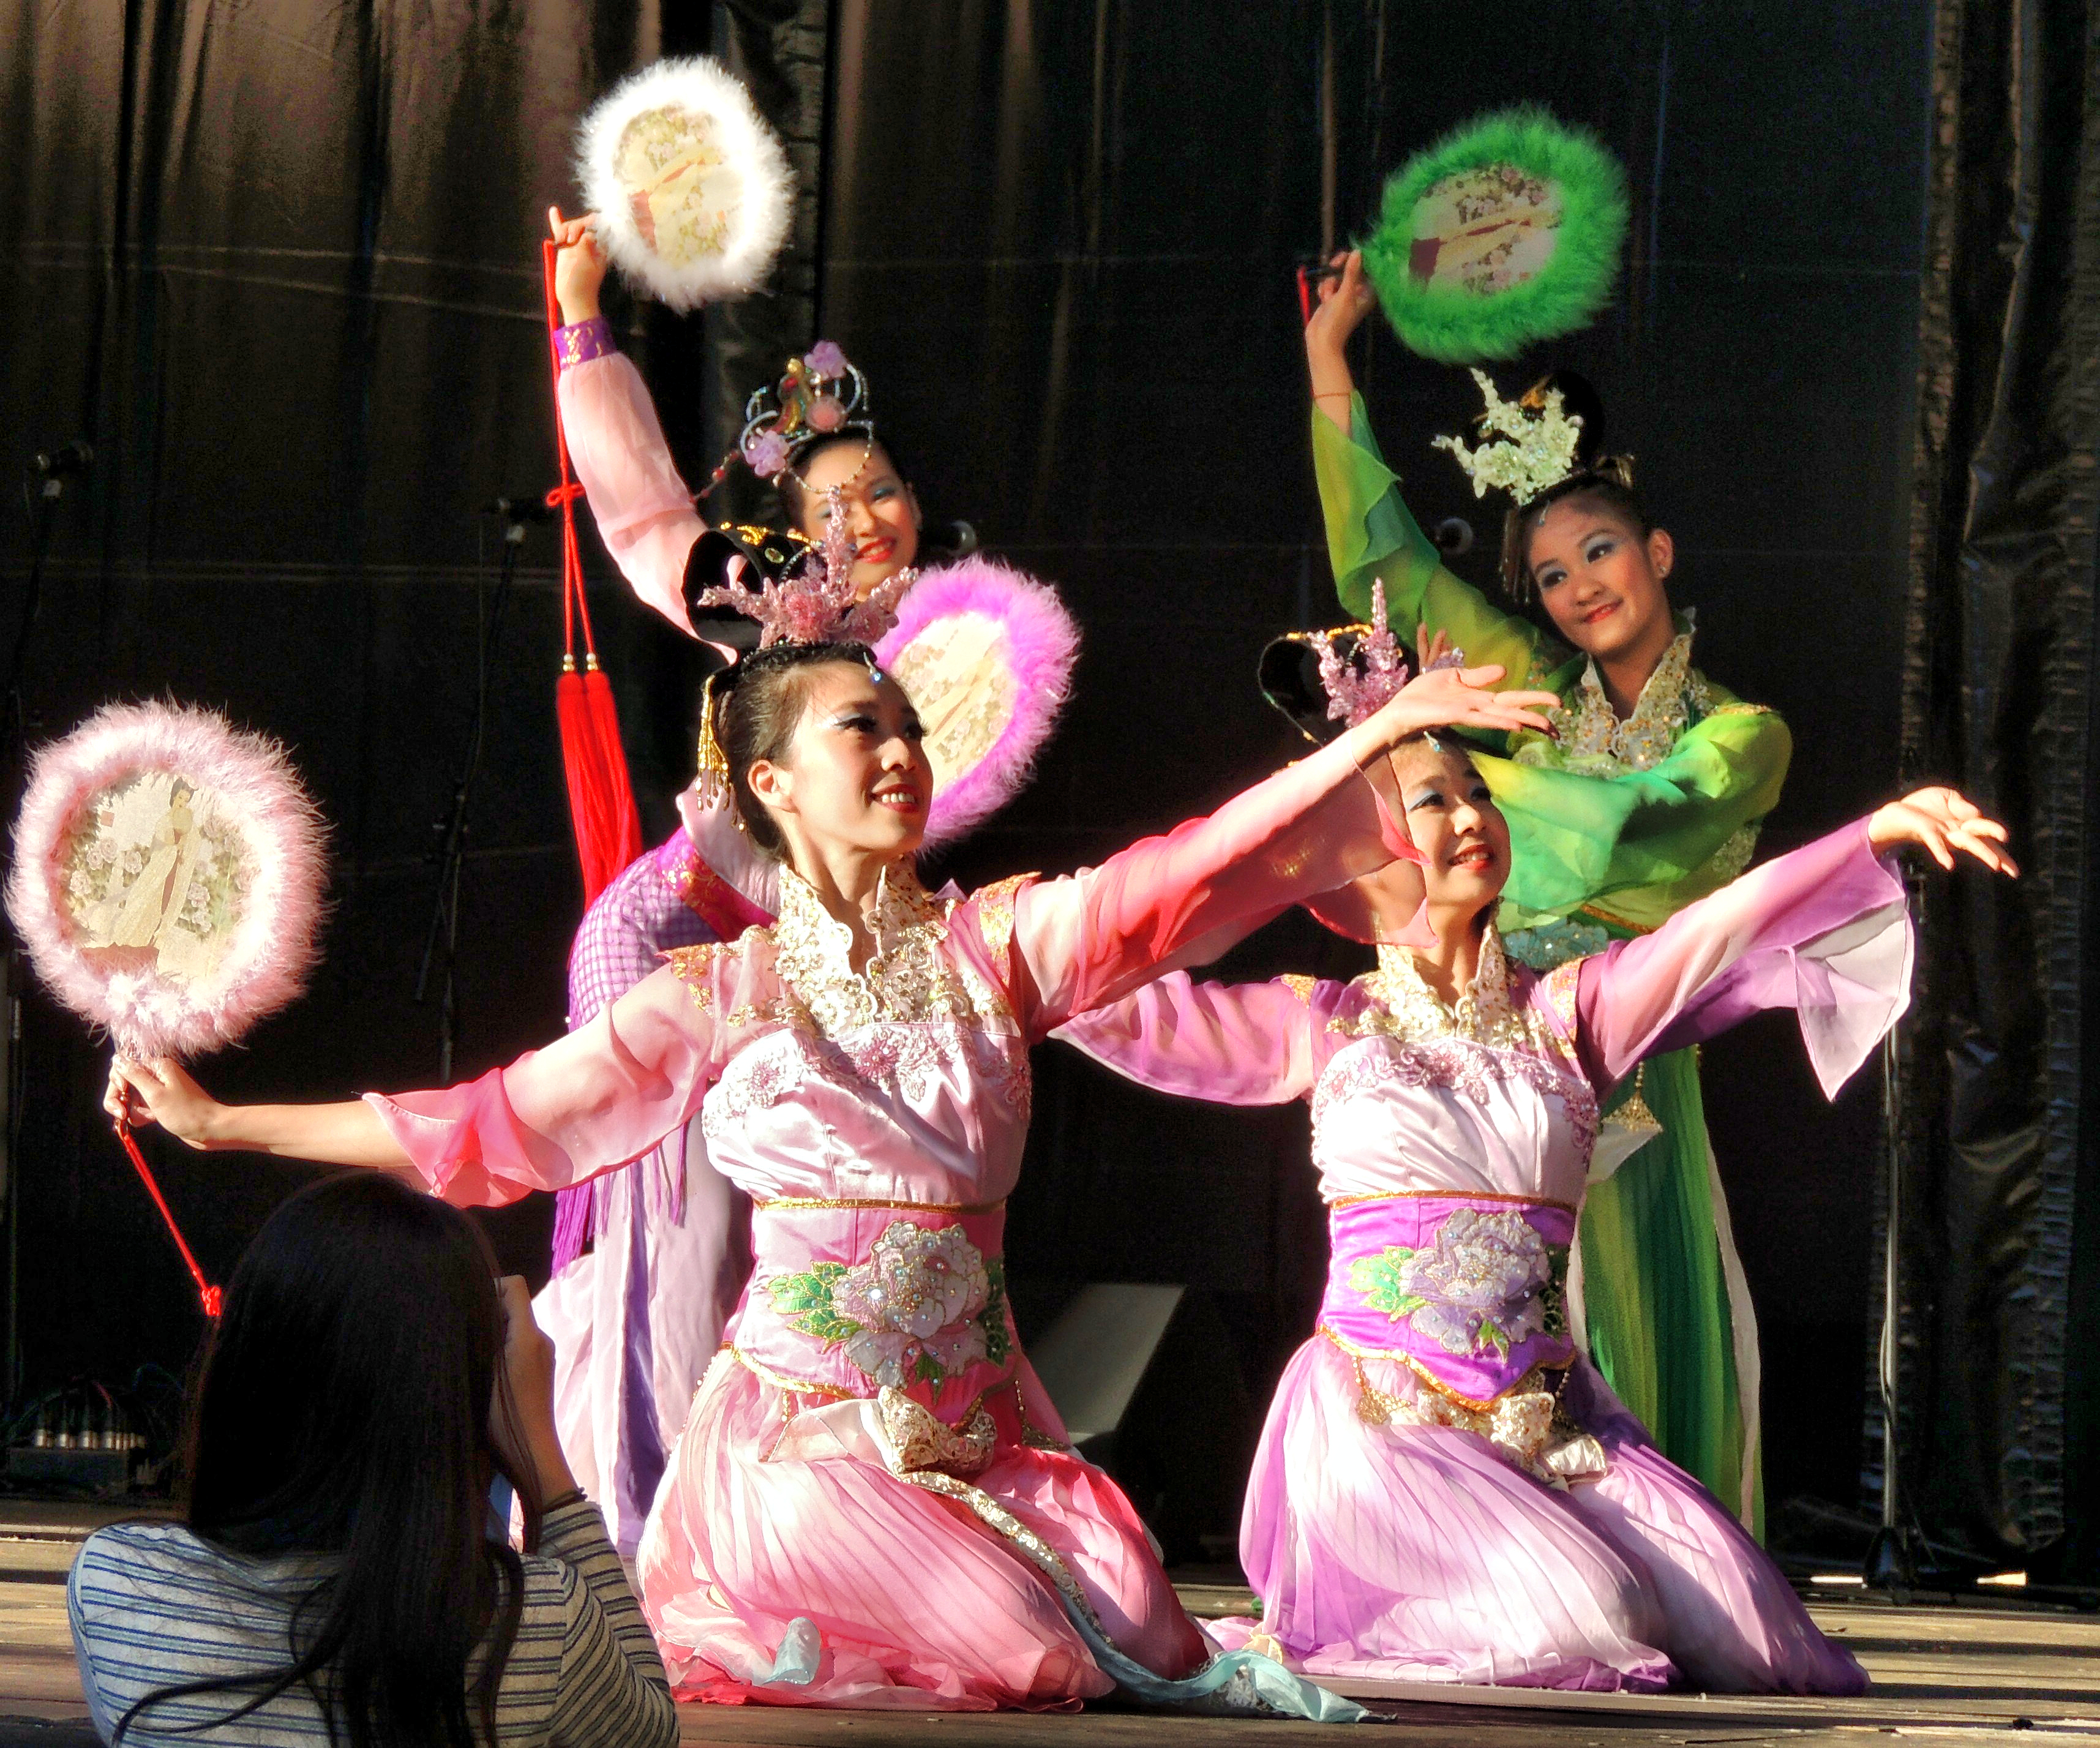
music, dance, performance art, stage, performance, singing, event, entertainment, performing arts, musical theatre